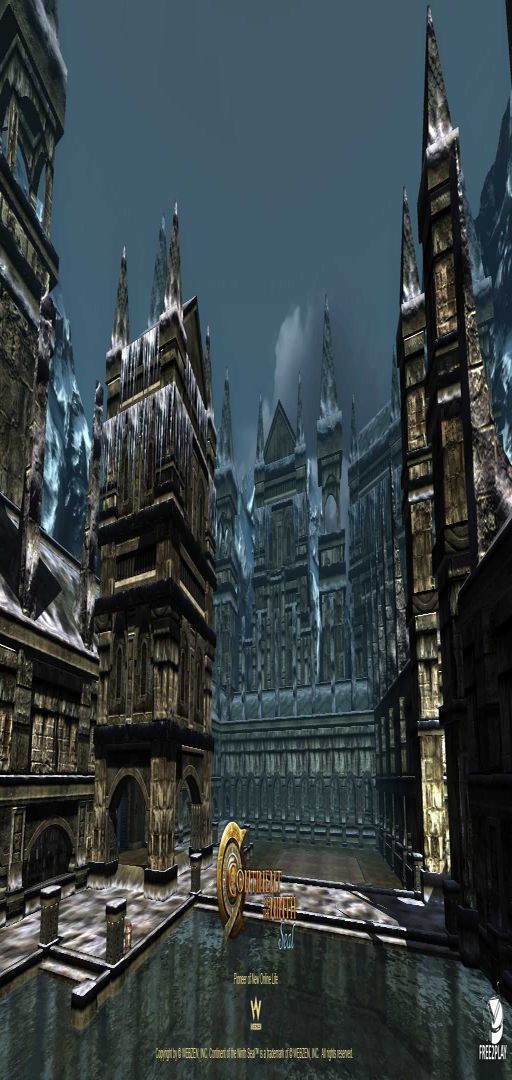
continent of the ninth screenshot